Trʼondëk Hwëchʼin First Nation

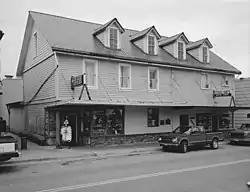
Trading house of the Russian-American Trading Company in Sitka, built in 1852

The Klondike Gold Rush, beginning in 1896, brought an overwhelming influx of up to 100,000 newcomers, reducing the Hän to a small minority of a few hundred. This period also saw the rise of an urban society and the relocation of the Hän to Moosehide, a few kilometres from Dawson, where they lived between 1897 and around 1960. Chief Isaac, who died in 1932, was a prominent leader during this time. He resisted the destruction of vital natural resources, particularly the slaughter of caribou herds and cutting of forests, which were essential to their traditional way of life.